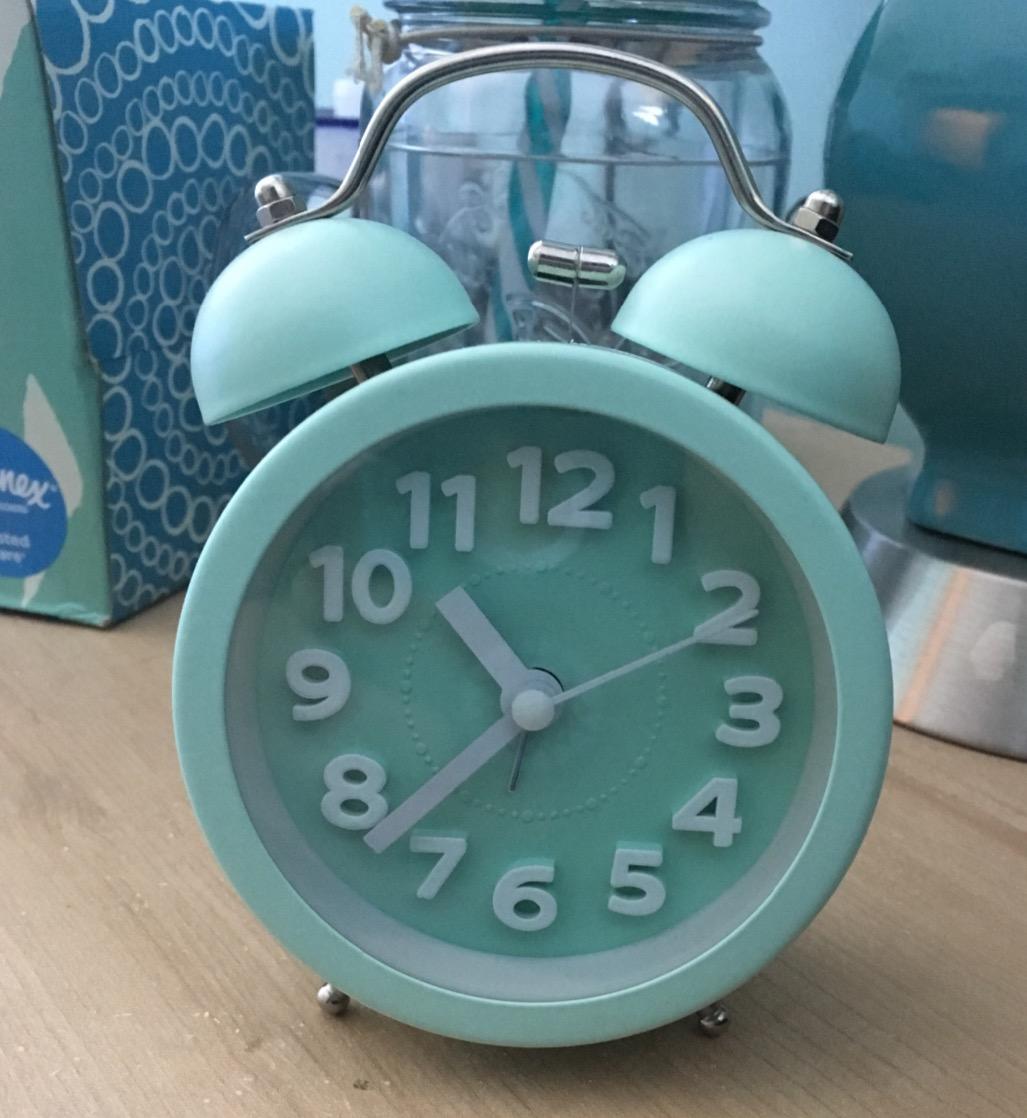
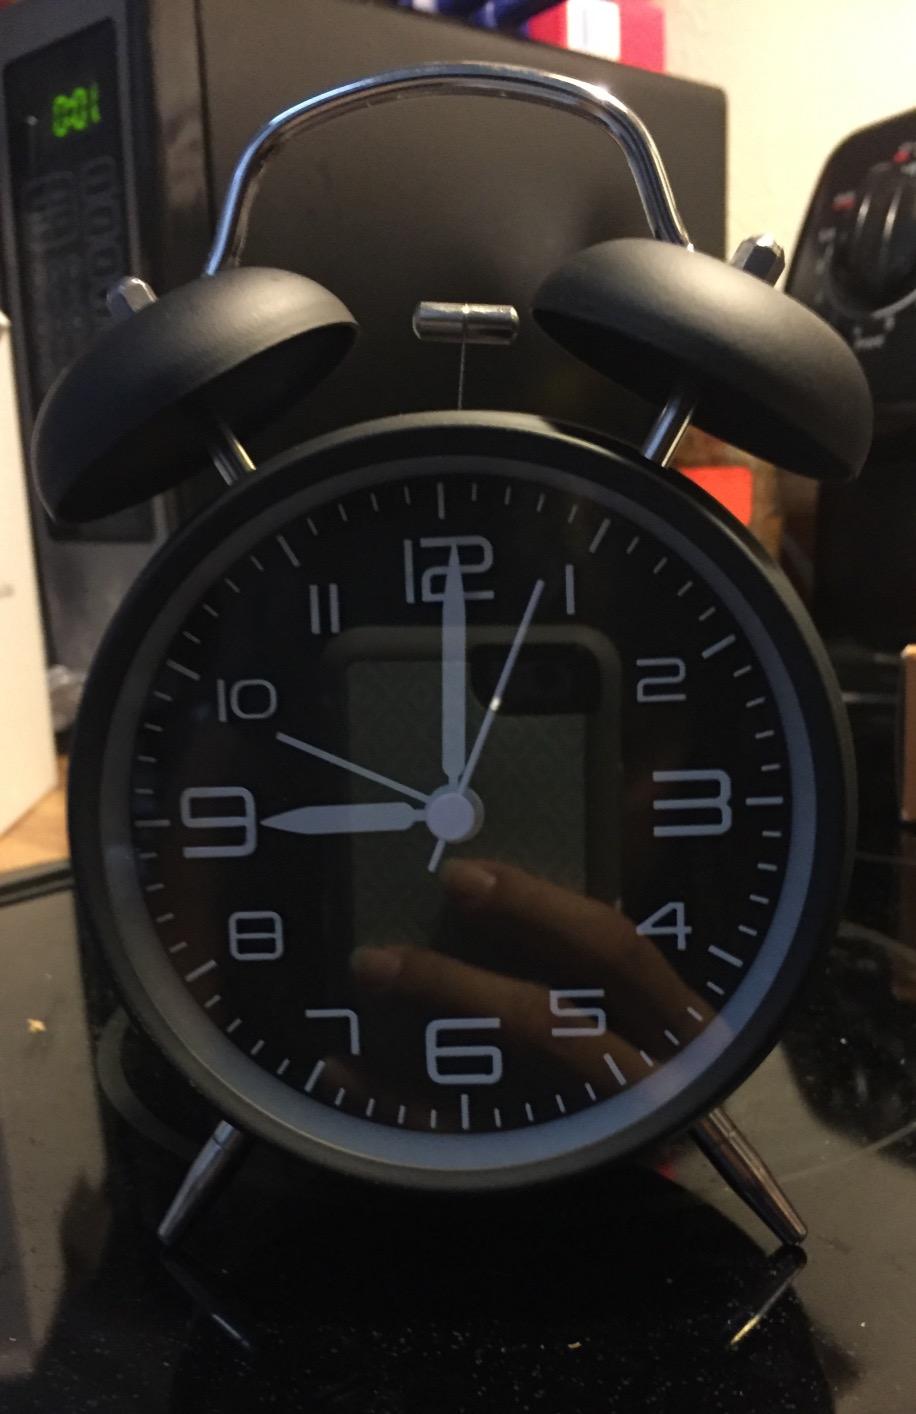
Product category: clock
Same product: no